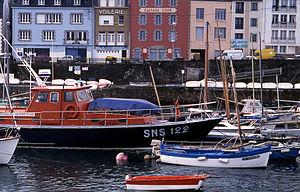
La mer d'Iroise, ou Iroise, est une mer bordière baignant les côtes occidentales du Finistère, en Bretagne. Elle est une division de la mer Celtique, elle-même division de l'océan Atlantique. Elle est limitée au nord par l'île d'Ouessant, l'archipel de Molène et la chaussée des Pierres Noires ; au sud par la chaussée de Sein. Sa limite occidentale est une ligne allant des écueils ouest de l'île d'Ouessant à l'extrémité de la chaussée de Sein. Elle communique à l'est avec la rade de Brest et avec la baie de Douarnenez.